2023 Scottish Challenge Cup final

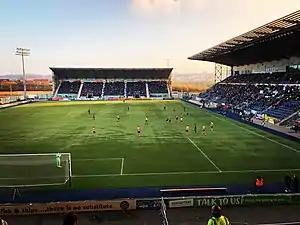
The final took place at the Falkirk Stadium (pictured in 2018)

The competition is a knock-out tournament and was contested by 49 teams from Scotland in 2022–23, as well as 2 teams each from Wales and Northern Ireland respectively.